People's Liberation Army Navy Surface Force

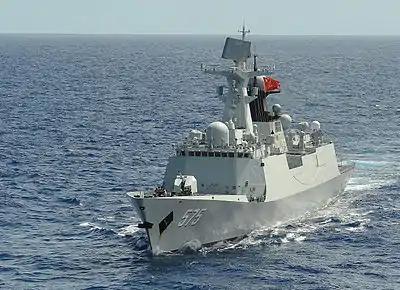
Type 054A frigate (Jiangkai II-class)

Currently eight Type 055 destroyers - the "Nanchang", the "Lhasa", the "Dalian", the "Yan'an", the "Anshan", the "Zunyi", the "Wuxi" and the "Xianyang" - which are Asia's biggest warships (Aircraft carriers and Amphibious assault ship not included) since the Second World War, were in active service by the end of 2022, four with the North Sea Fleet and four with the South Sea Fleet. A second (improved) batch of eight are under construction under the 14th Five-Year Plan (2021-2025). Some or all of these may be to an improved Type 055A Class.